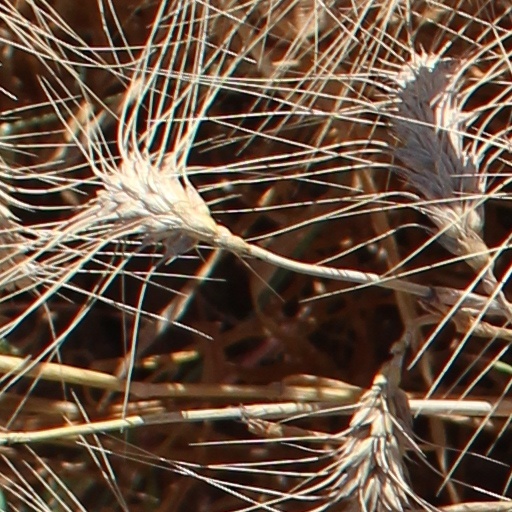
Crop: wheat